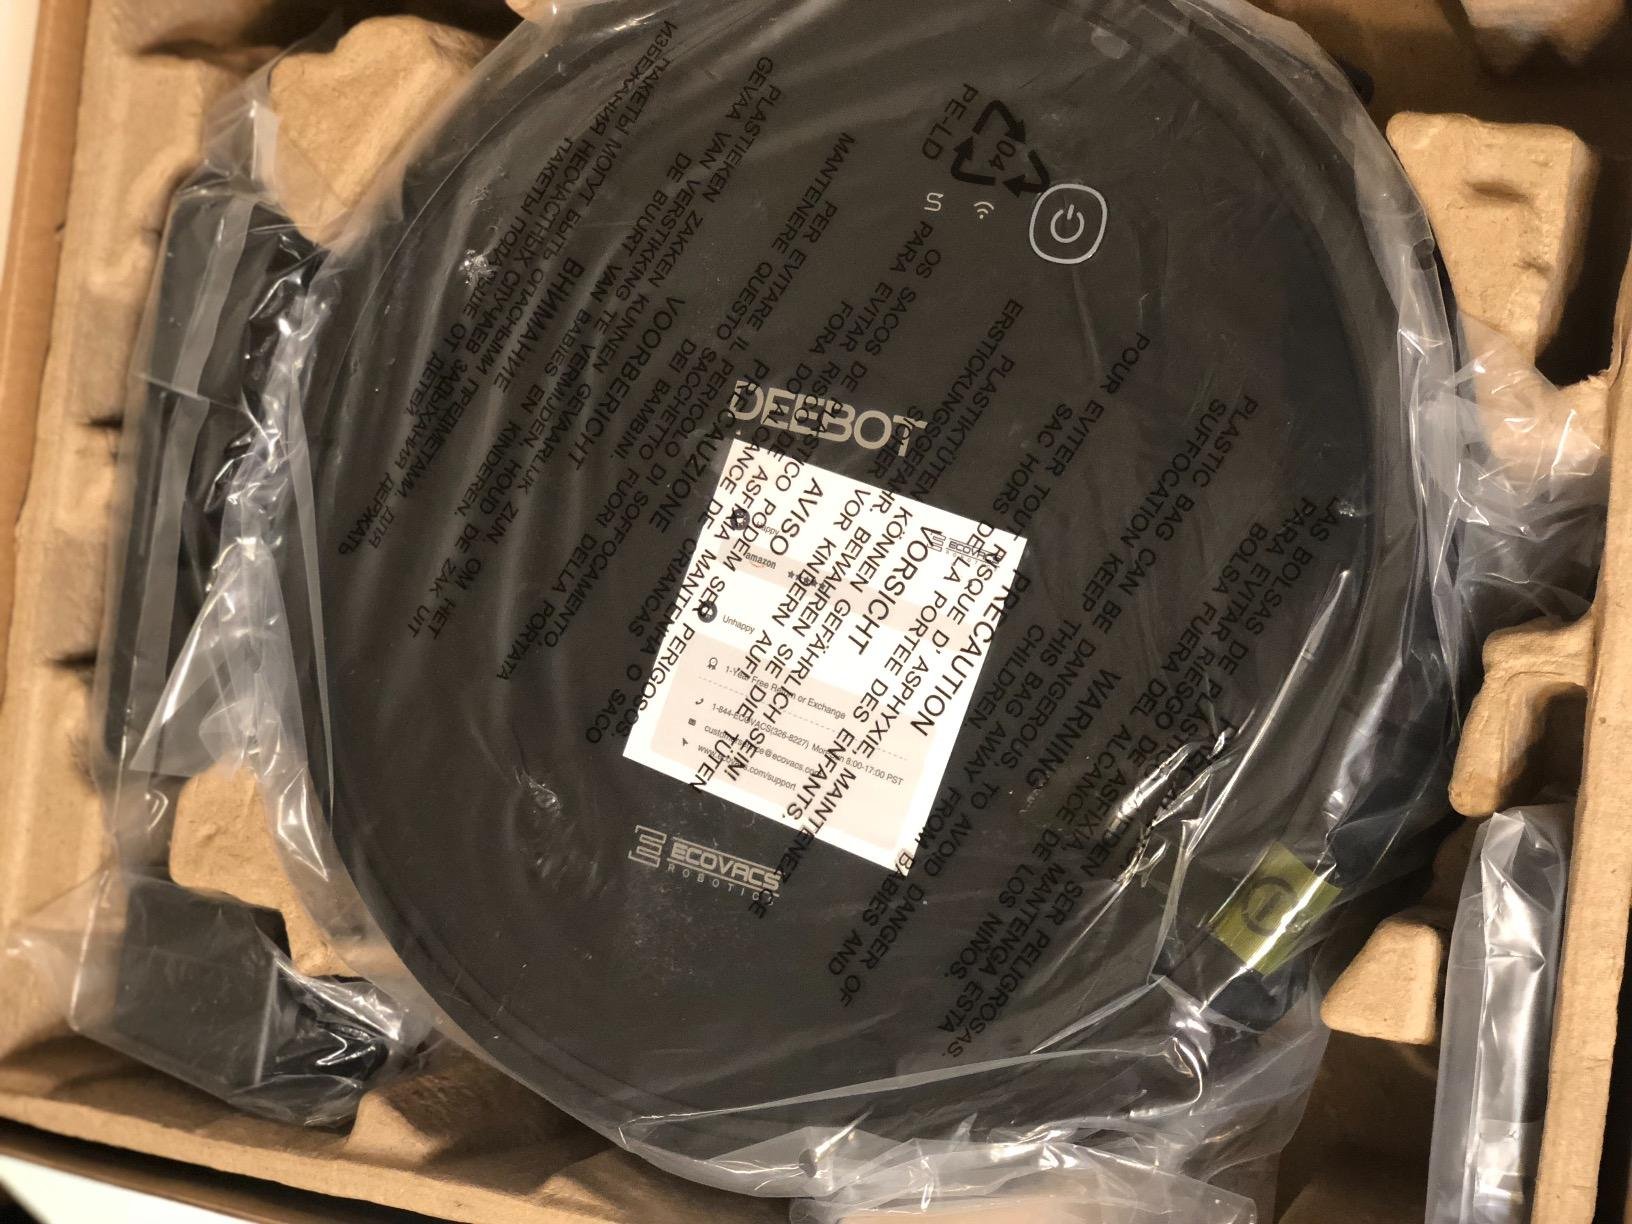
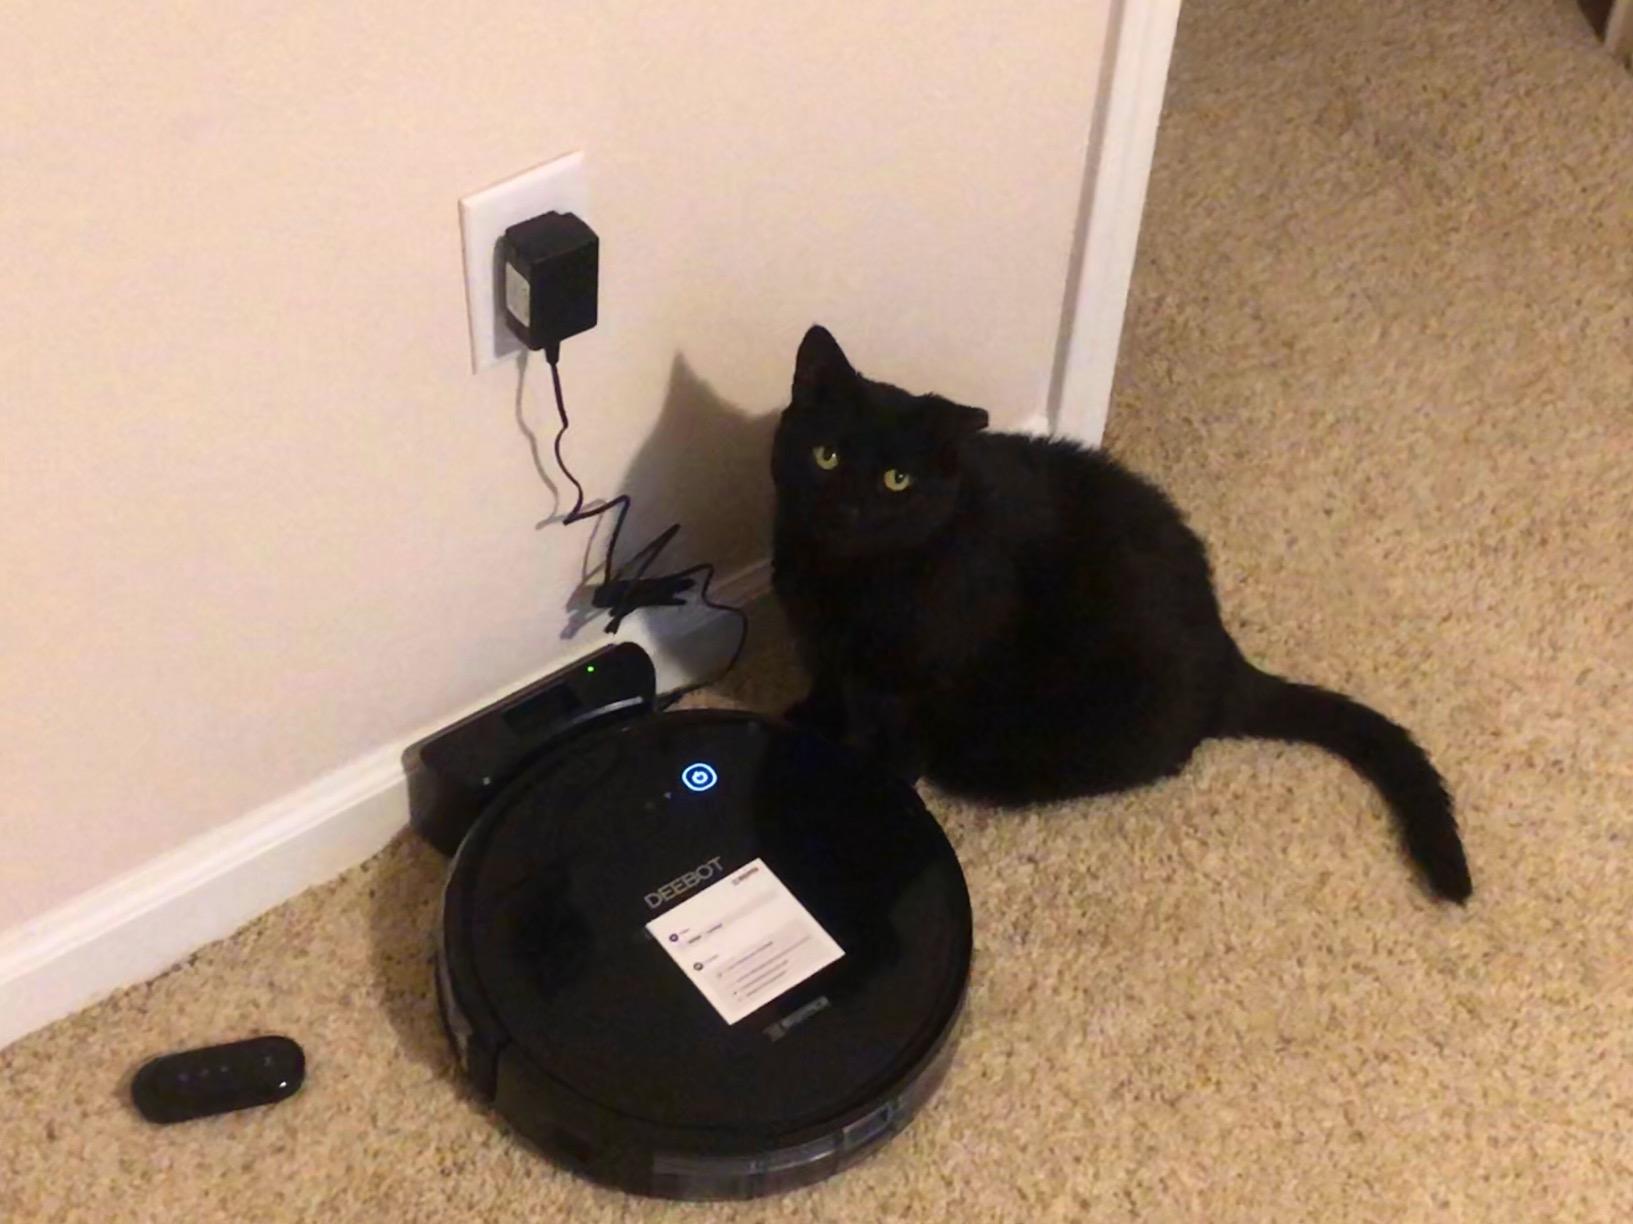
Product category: items_vacuum
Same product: yes